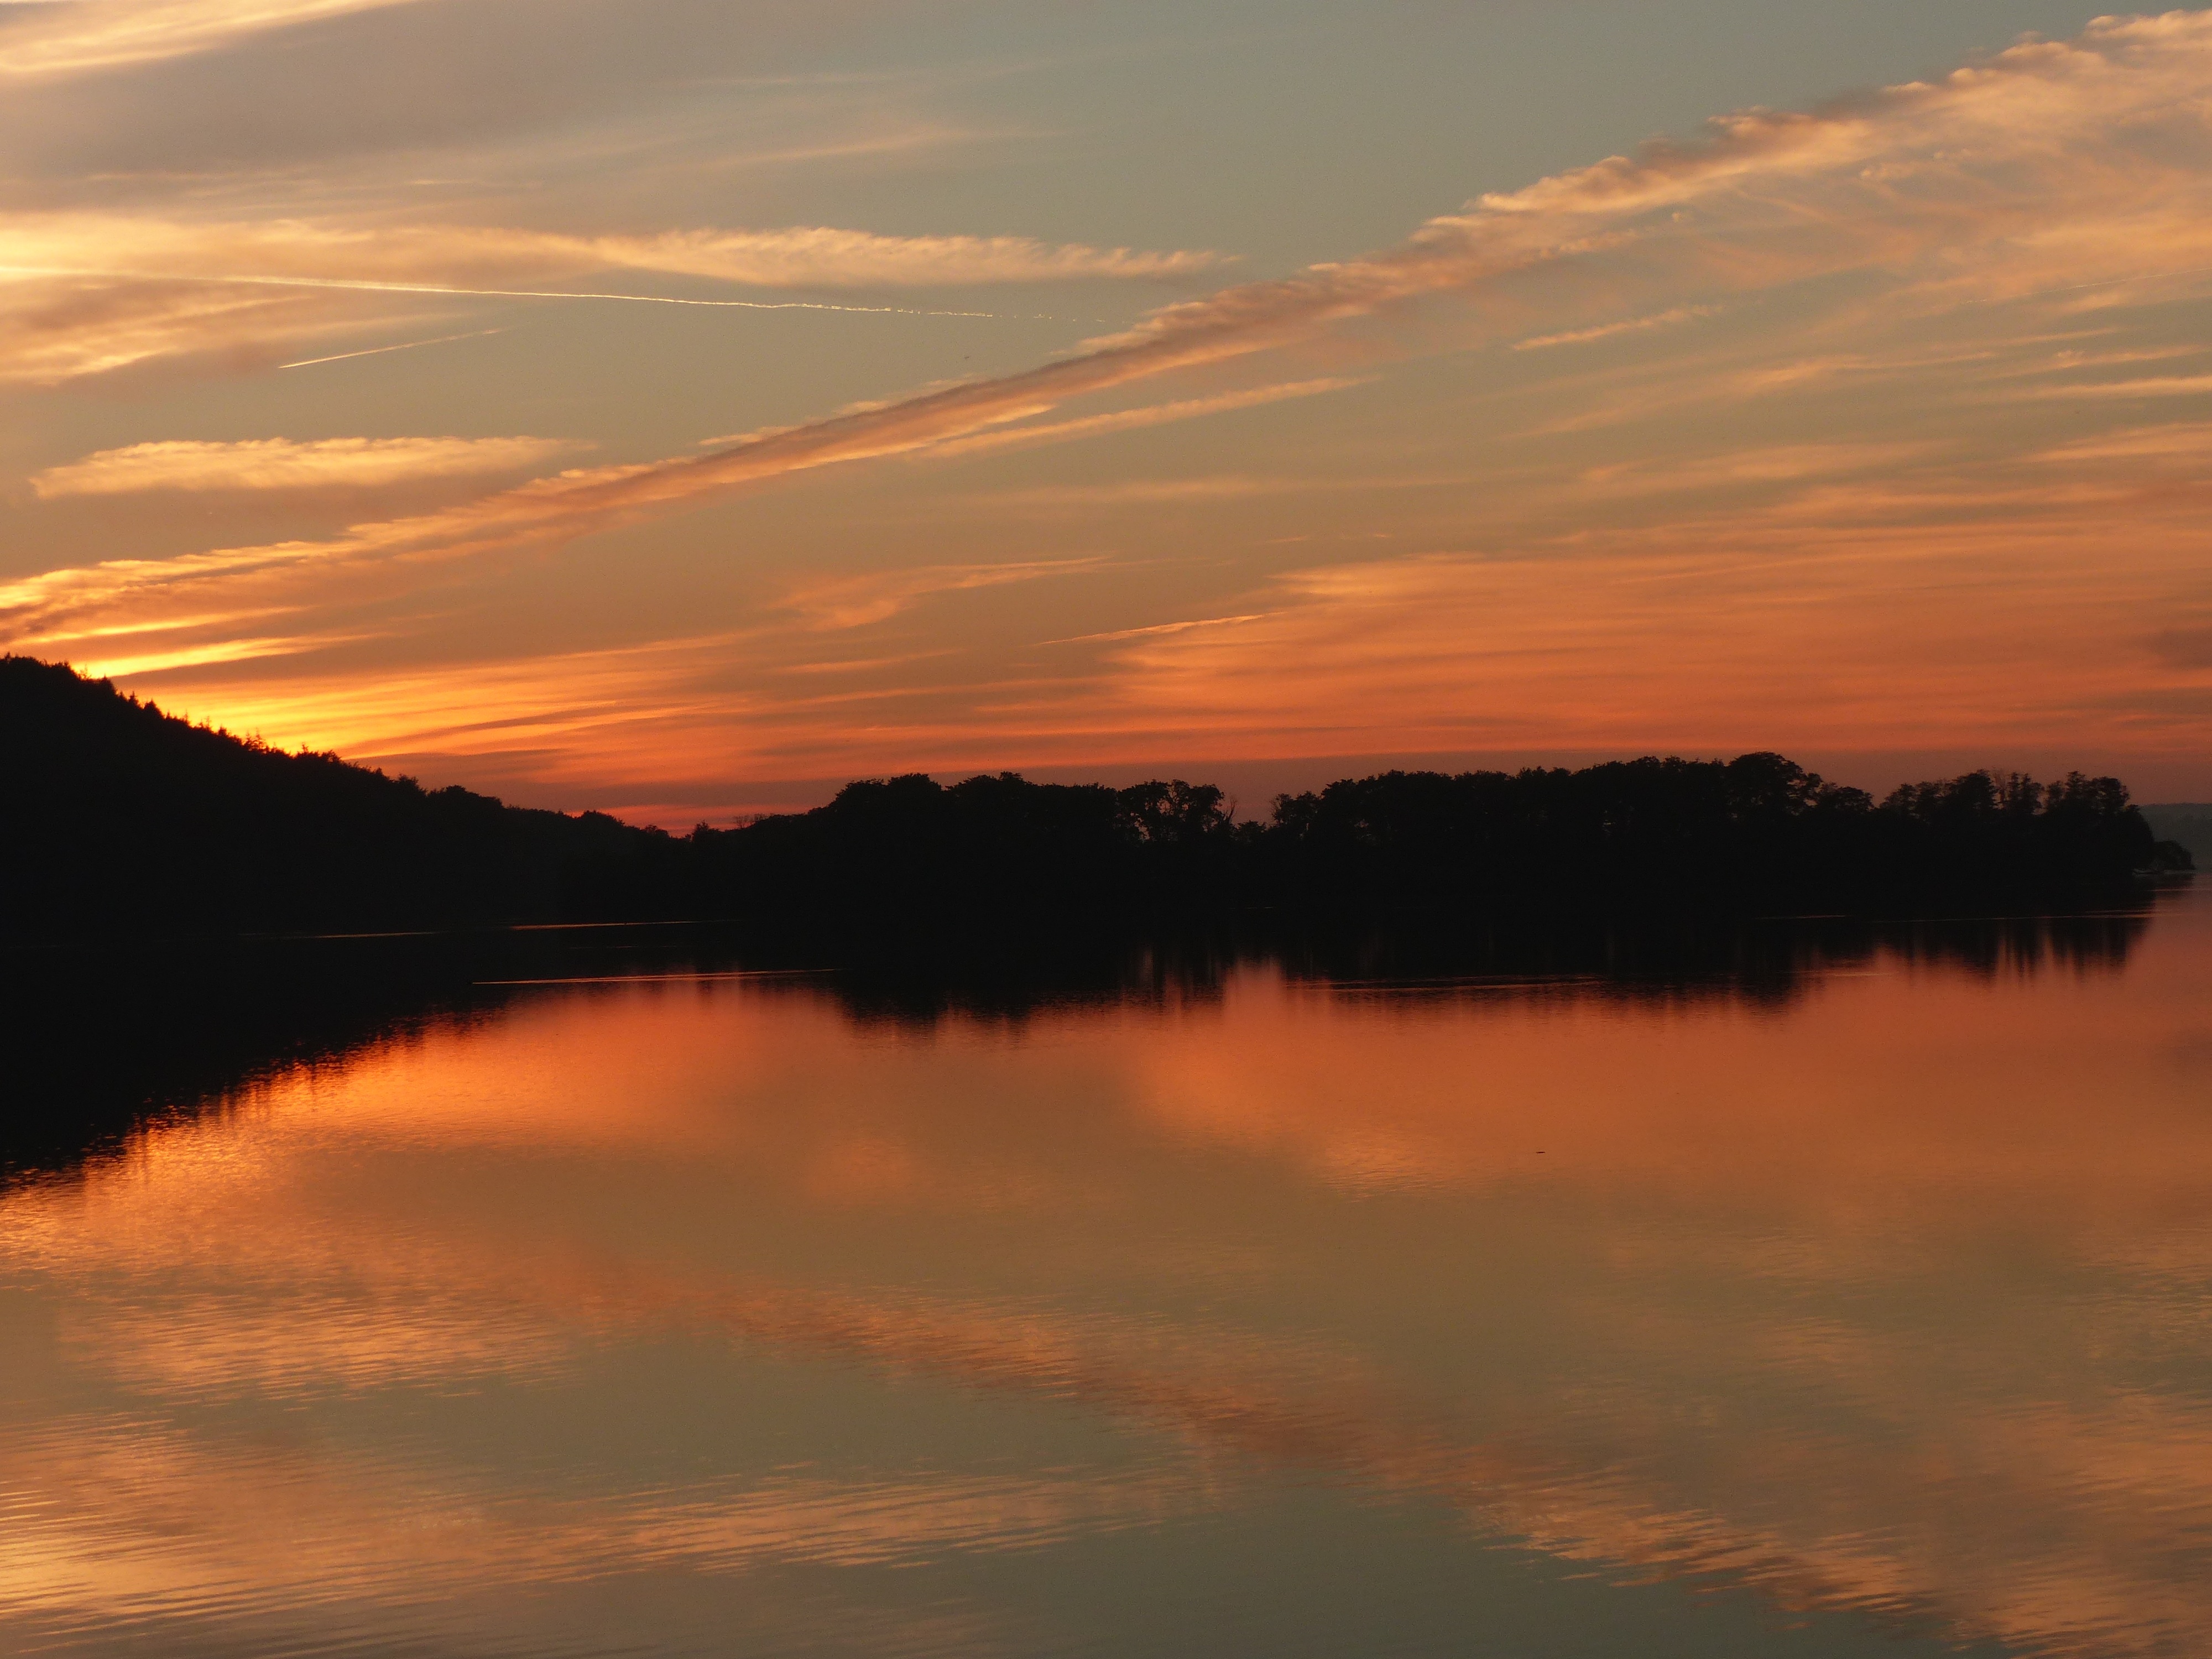
nature, horizon, cloud, sky, sun, sunrise, sunset, morning, lake, dawn, atmosphere, river, dusk, evening, reflection, loch, abendstimmung, afterglow, atmospheric phenomenon, red sky at morning